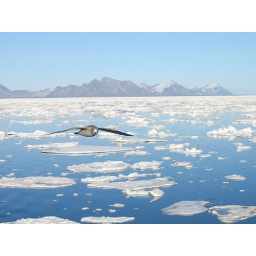
Fulmars often follow boats to catch fish disturbed by the moving ice floes. &lt;i&gt;Fulmarus glacialis&lt;/i&gt;